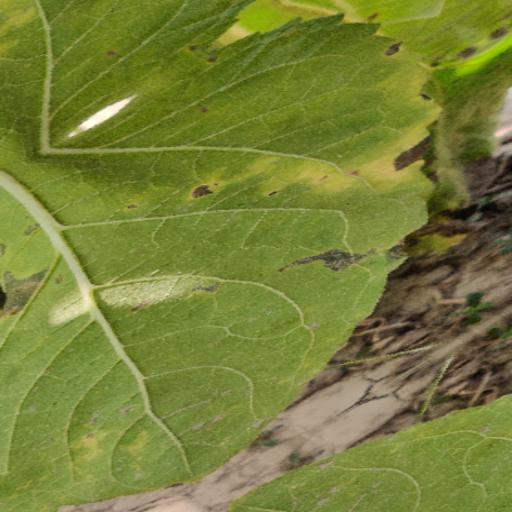
Label: Downy_mildew